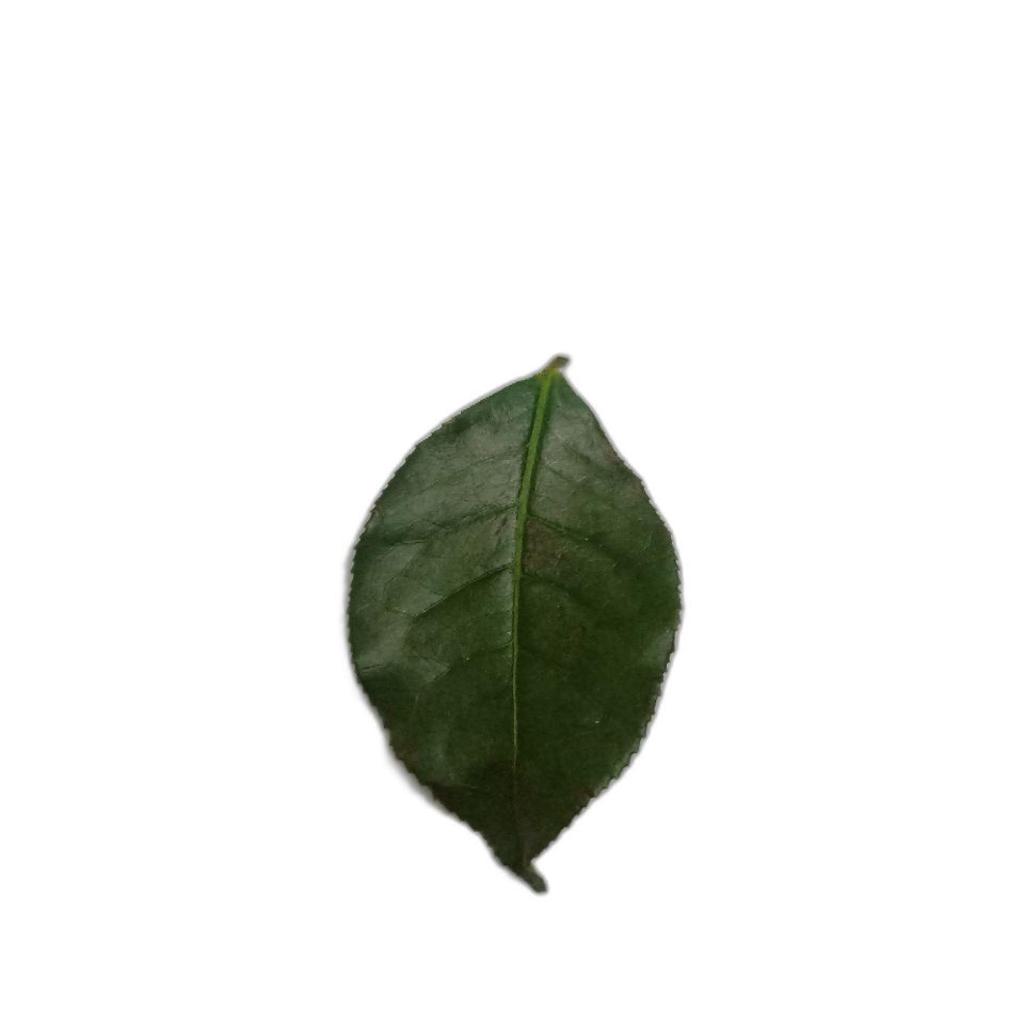
Label: Healthy